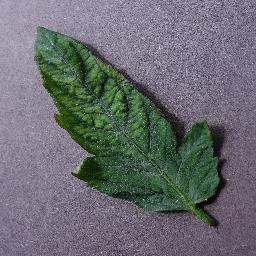
Label: Tomato___Tomato_mosaic_virus